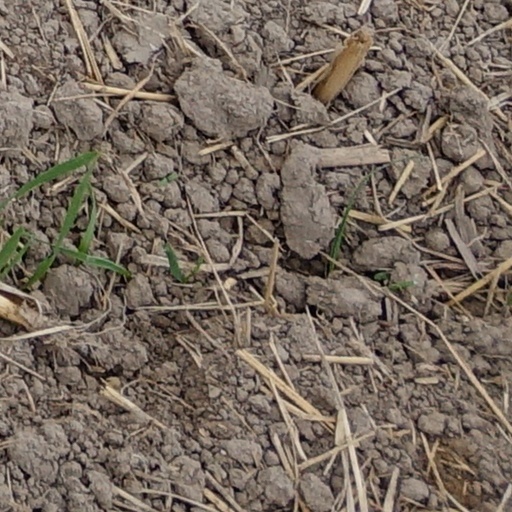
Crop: wheat